John Turnbull Thomson

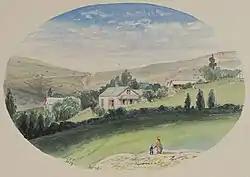
One of Thomson's water colours c. 1865

Thomson was a founder of the Otago and Southland Institutes of New Zealand, to which he contributed numerous papers on scientific subjects including ethnological studies. Through his knowledge of Hindustani and Malay, he became interested in comparative linguistics and developed a theory of racial diffusion based on philological evidence.